32nd Infantry Division (United States)

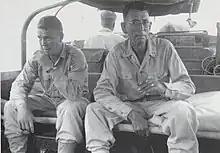
Division's commander major general William H. Gill (right) and his aide Captain William F. Barres on Luzon, Philippines in February 1945.

On 2 January 1944, the 32nd Division took part in Operation Cartwheel, part of MacArthur's "leap-frog" operational plan to take strategic points to use as forward bases. MacArthur sent Allied forces westward along the northern coast of New Guinea in a sequence of operations against selected locations that would provide landing fields for aircraft. This was designed to provide his ground forces with continued close air support and deny the enemy sea and airborne resupply, effectively cutting the Japanese forces off as they were under attack.